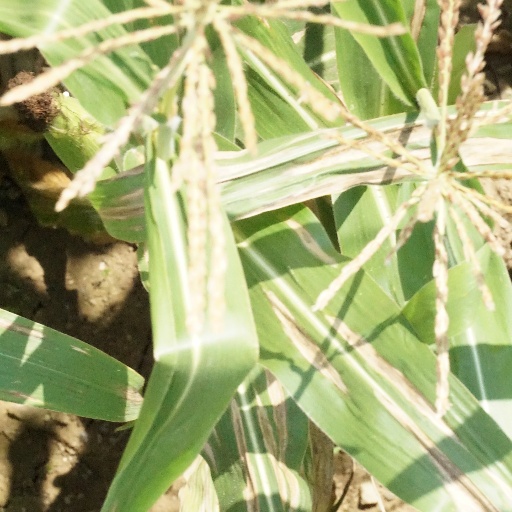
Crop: maize; corn